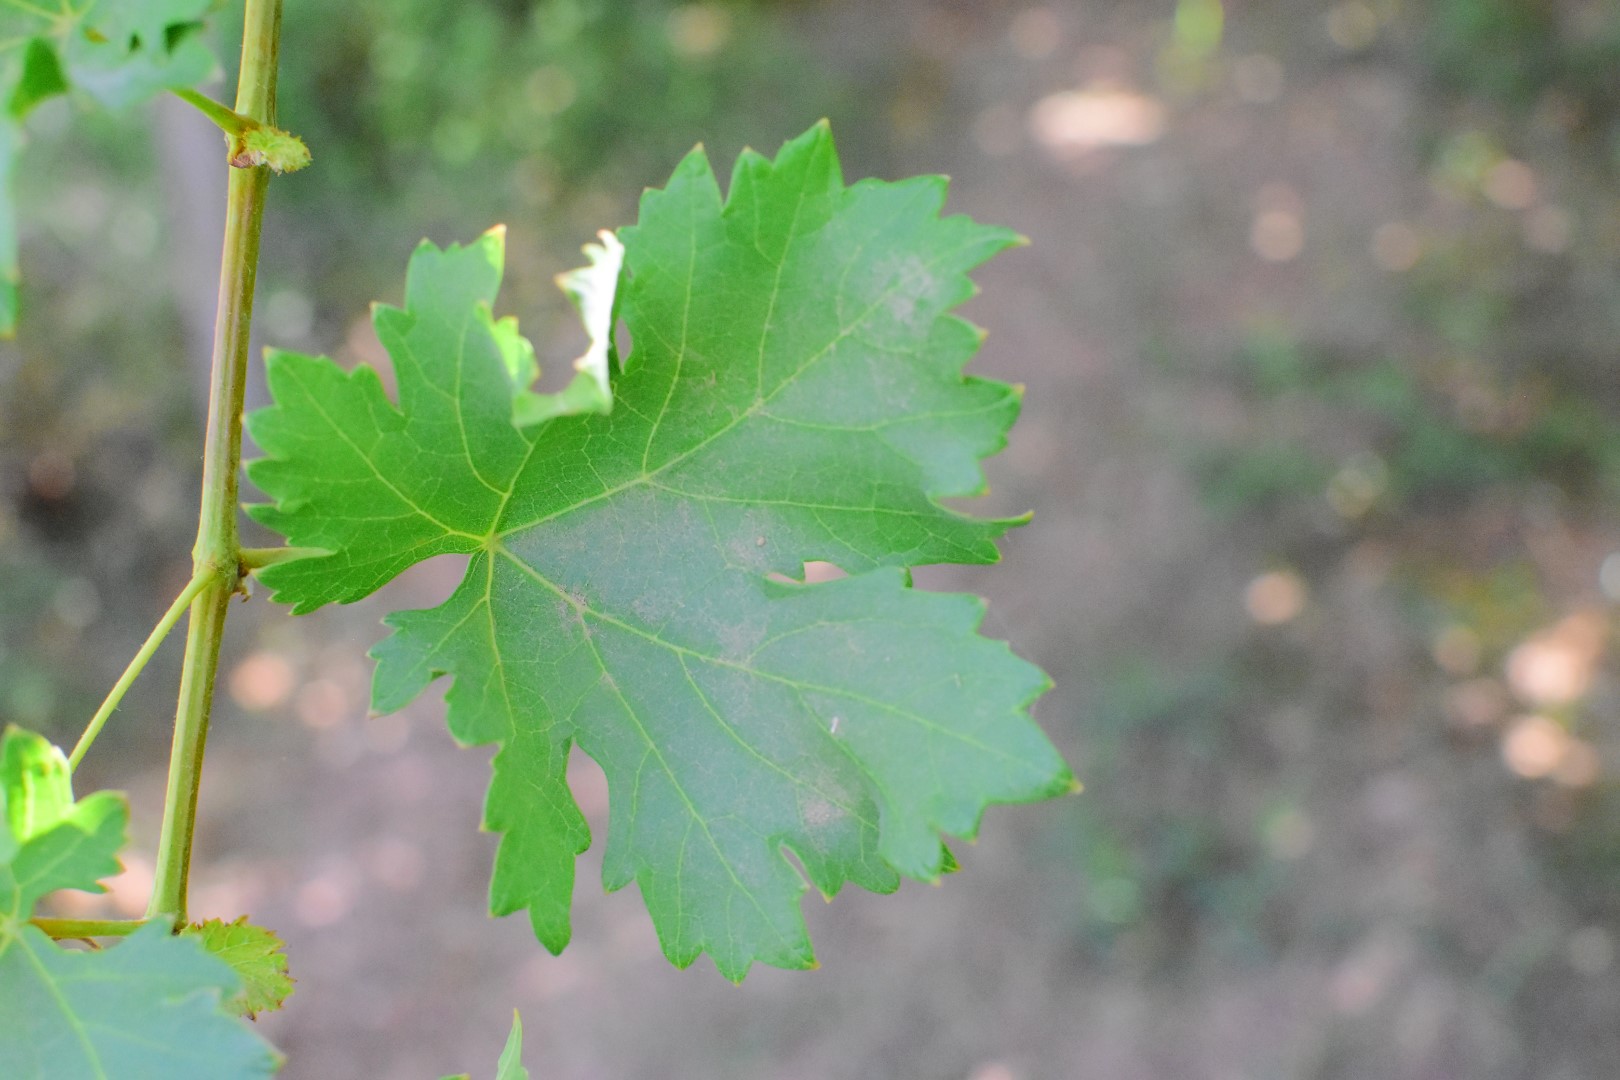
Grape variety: Deas Al-Annz